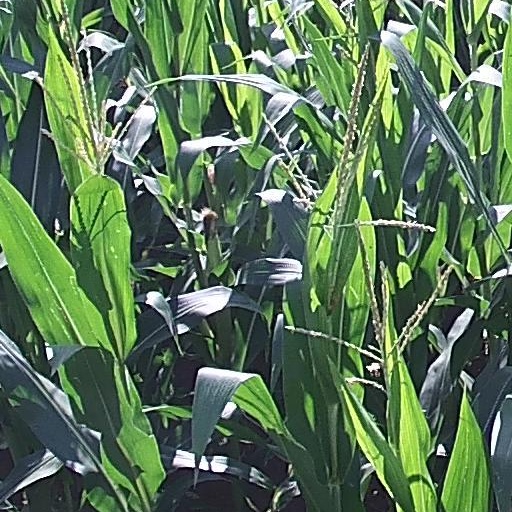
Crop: maize; corn